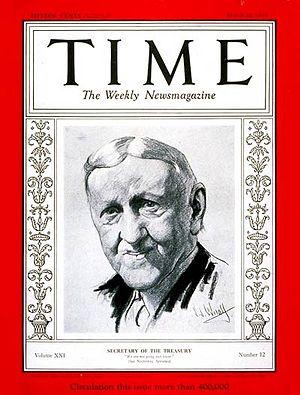
William Hartman Woodin, né le 27 mai 1868 à Berwick et mort le 3 mai 1934 à New York, est un homme politique américain. Membre du Parti démocrate, il est secrétaire du Trésor en 1933 dans l'administration du président Franklin Delano Roosevelt.